Warning shot

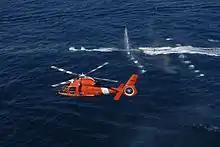
A Helicopter Interdiction Tactical Squadron (USCG) MH-65C Dolphin firing warning shots at a non-compliant boat during training.

In military and police contexts, a warning shot is an intentionally harmless artillery shot or gunshot with intent to enact direct compliance and order to a hostile perpetrator or enemy forces. It is recognized as signalling intended confrontations on land, sea, and air.